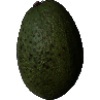
Label: Avocado 1